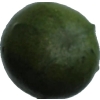
Label: green_avocado